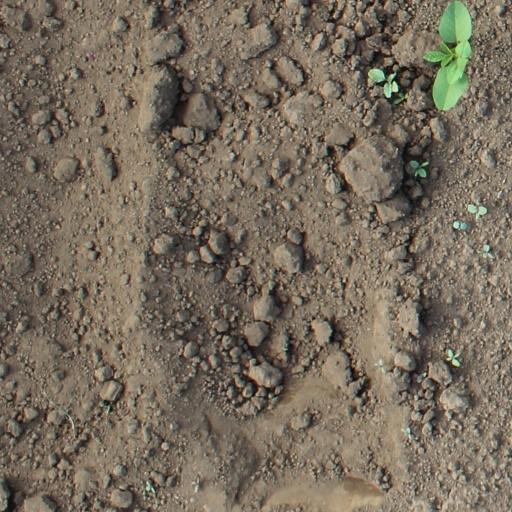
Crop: soybean